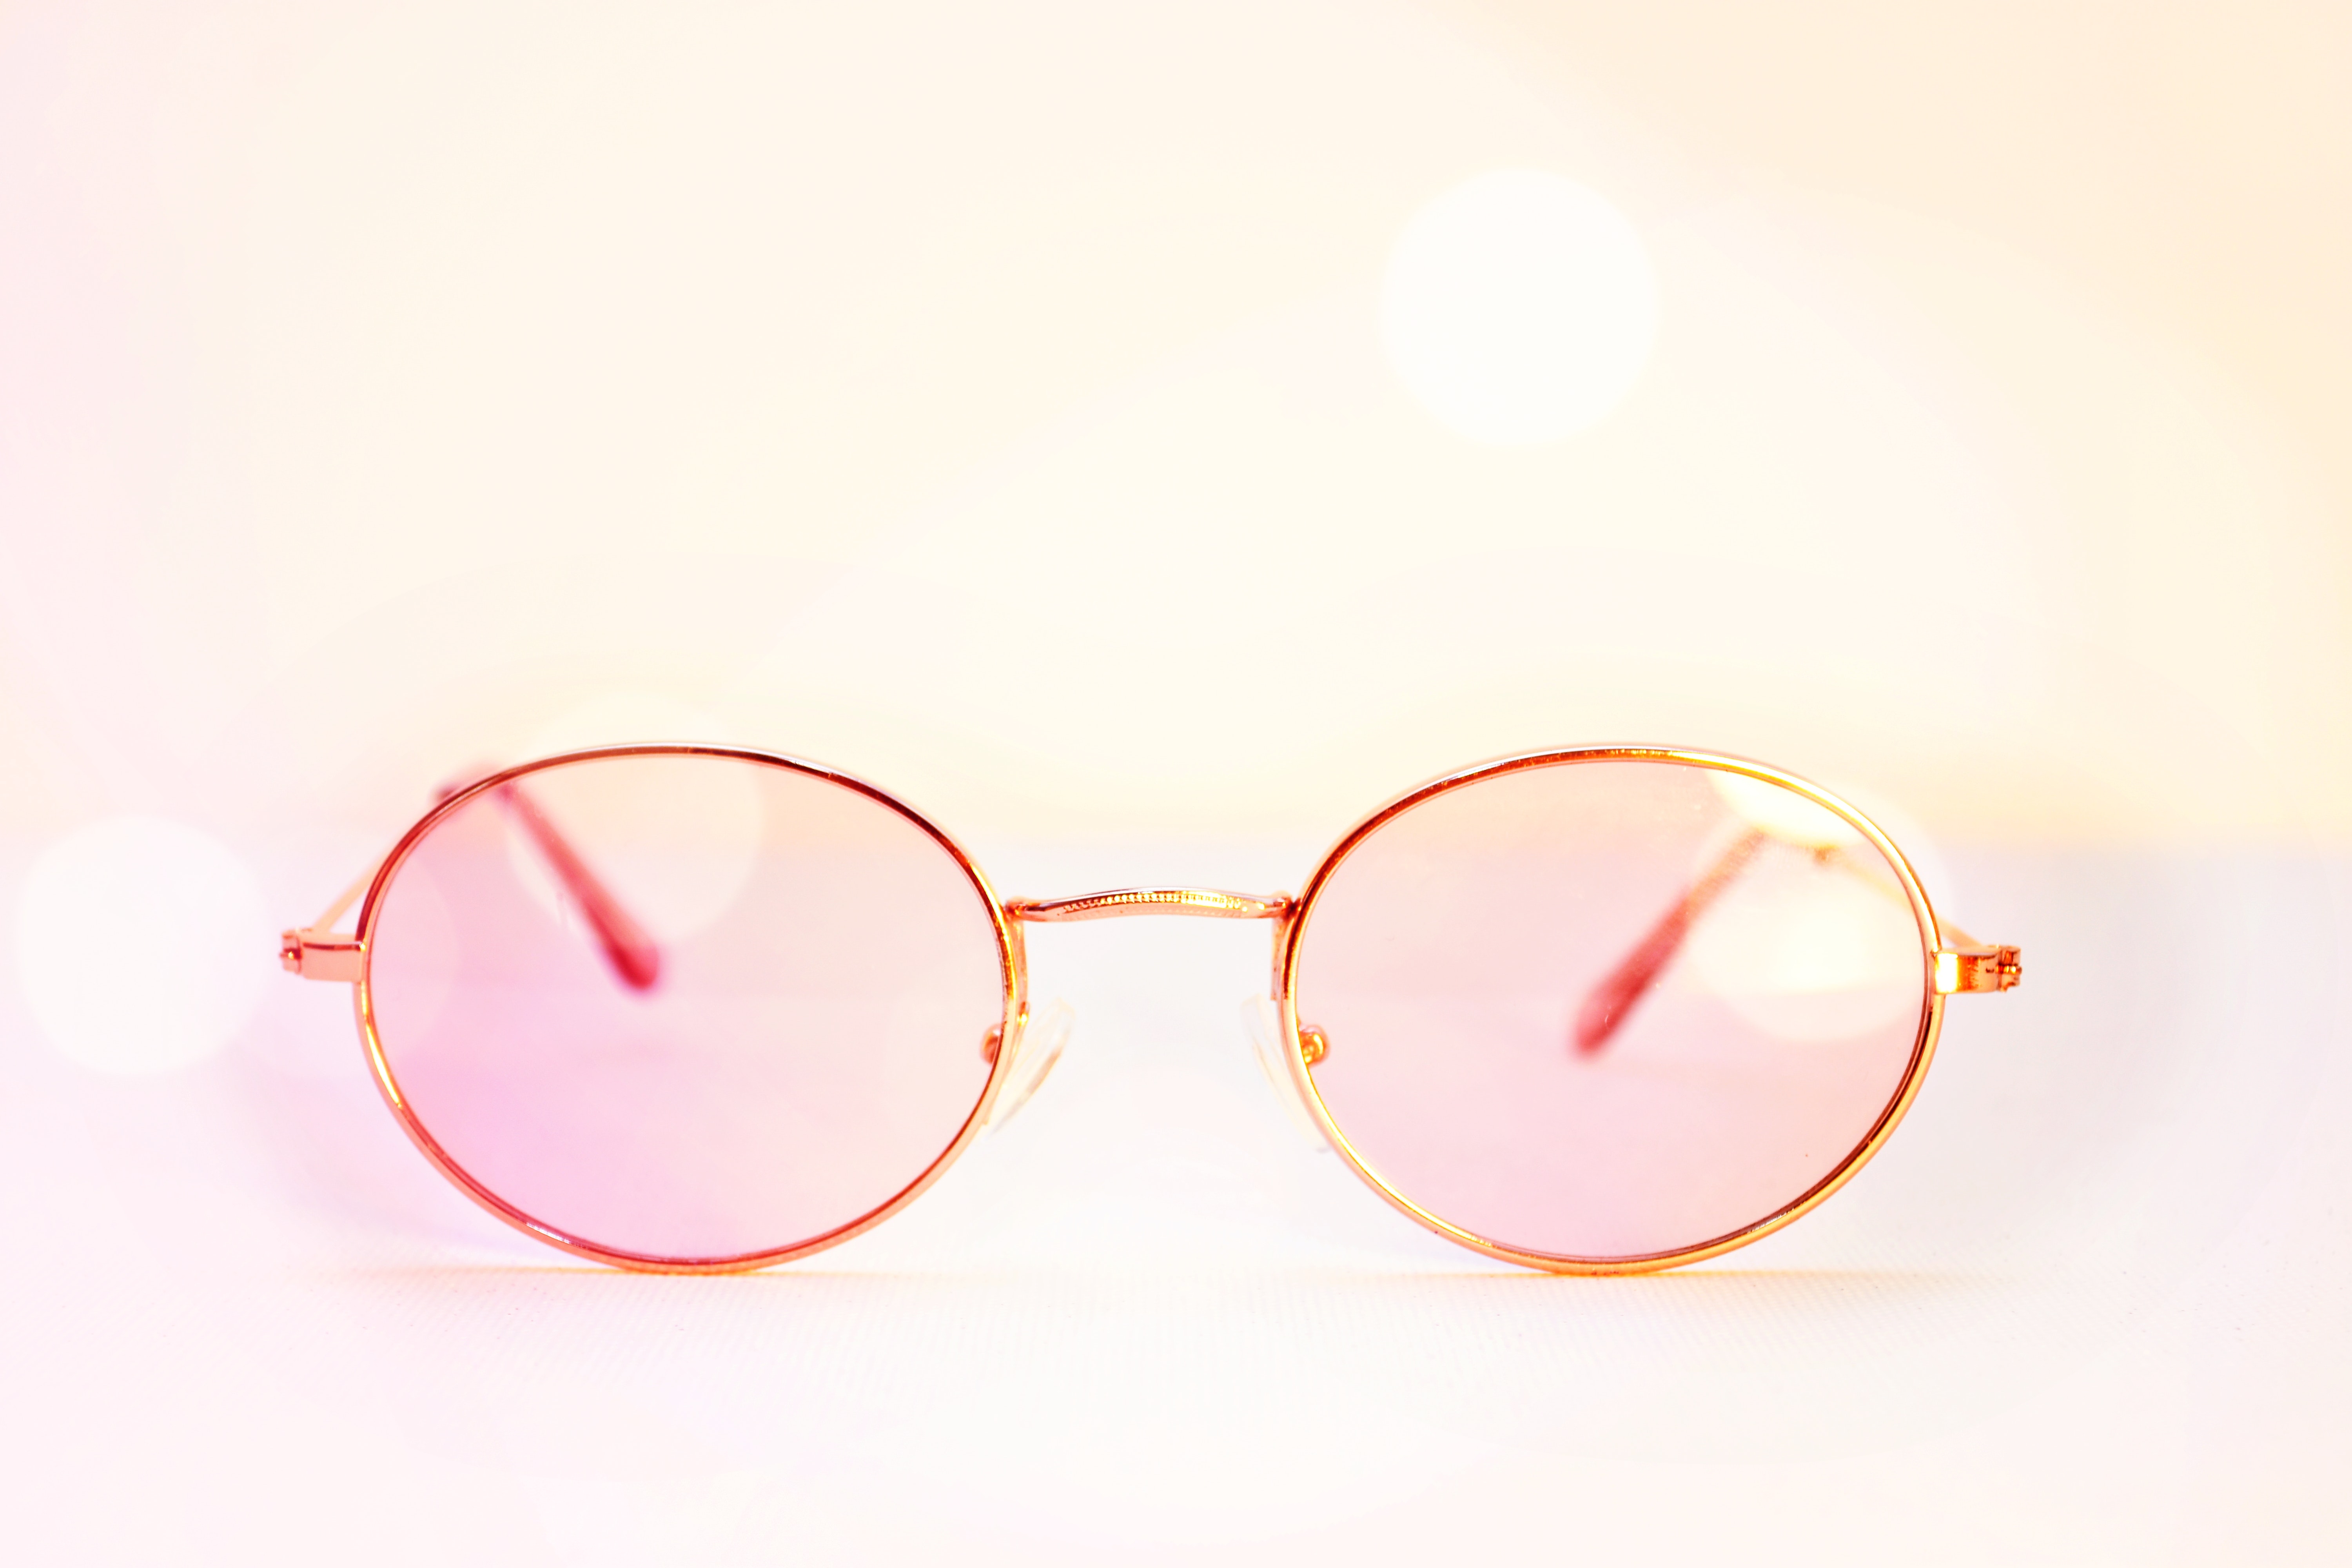
eyewear, sunglasses, glasses, personal protective equipment, Transparent material, goggles, vision care, pink, yellow, peach, aviator sunglass, line, Material property, Eye glass accessory, photography